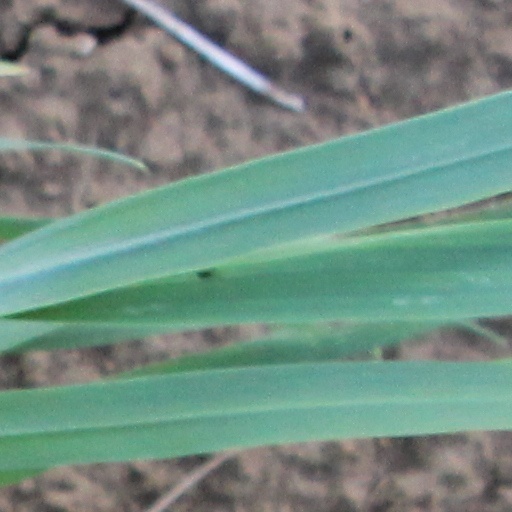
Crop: wheat